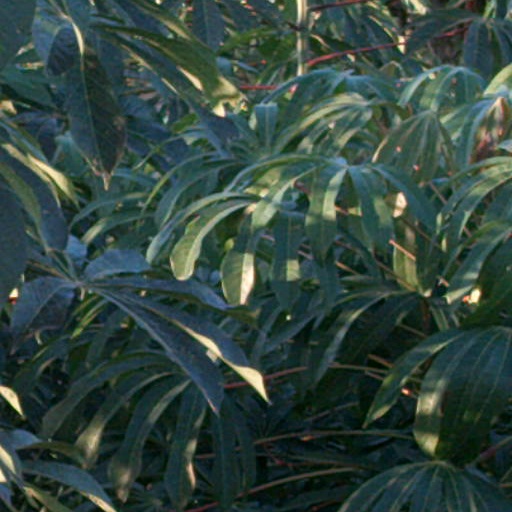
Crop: cassava